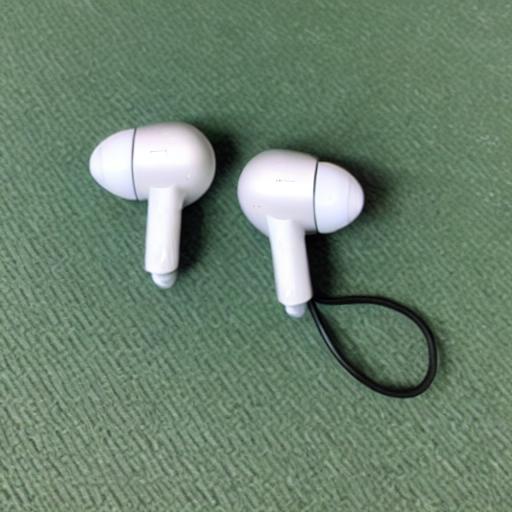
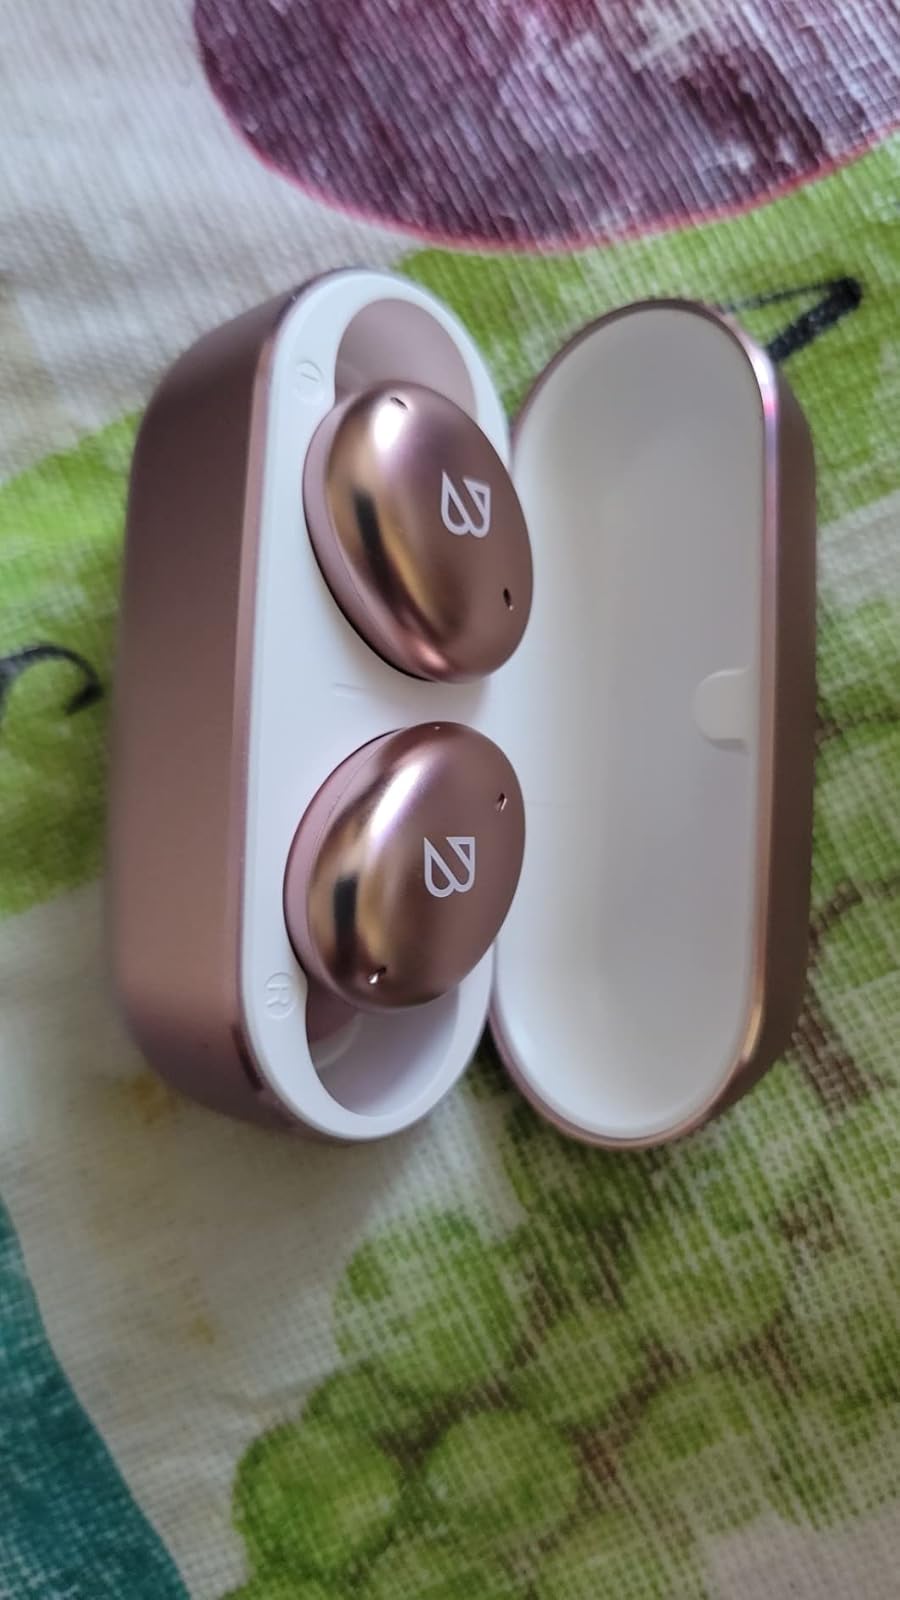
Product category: earbuds
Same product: no